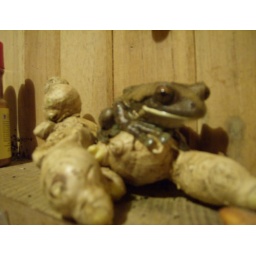
tree frog in the kitchen